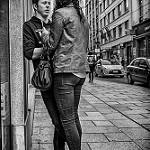
Label: street